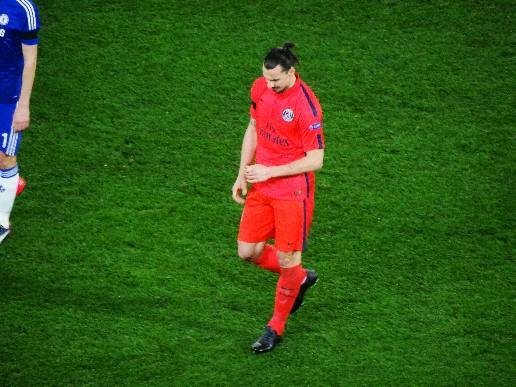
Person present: Yes